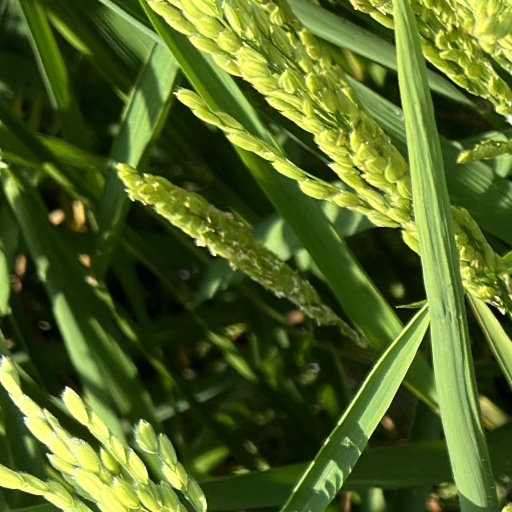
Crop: rice